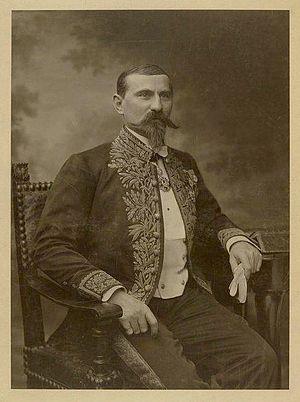
Emile Gentil, nommé Commissaire Général du Congo français en 1902, photographié par Nadar
Émile Gentil est un officier de marine, explorateur et administrateur colonial français. Il a donné son nom à Port-Gentil, la capitale économique du Gabon.